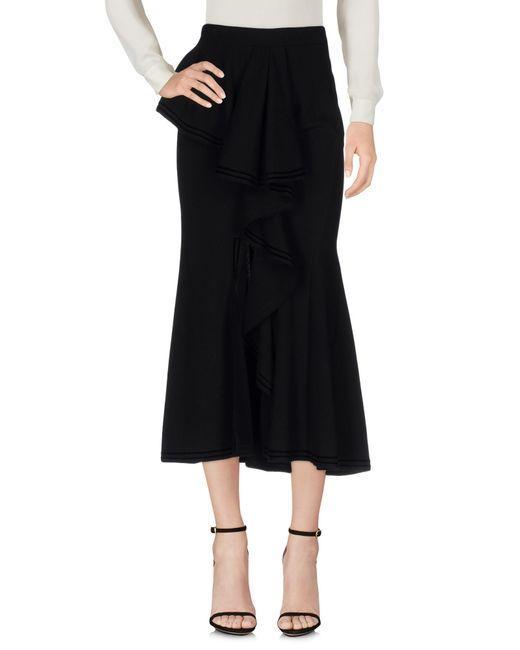
schwarzer Rock für Büro und Freizeit Uni